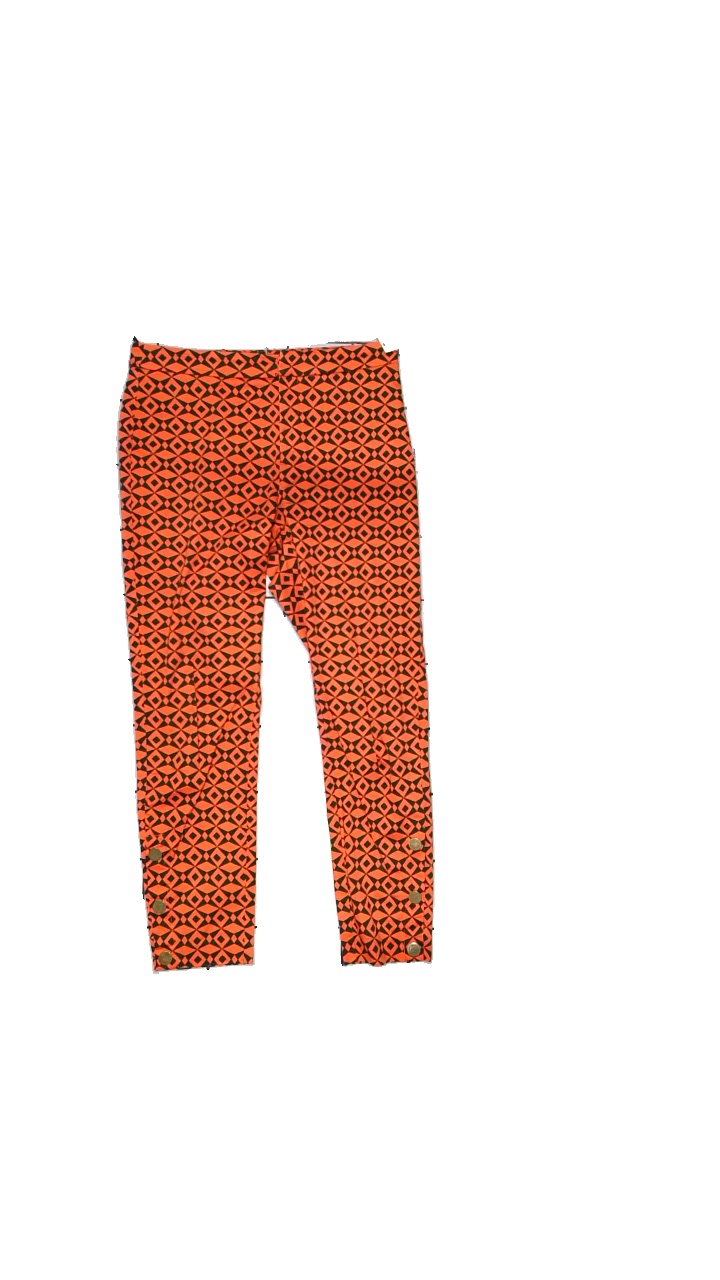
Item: Trousers (Ladies)
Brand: Lindex
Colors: Multicolor, Orange, Green
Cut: Regular
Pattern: Geometric print
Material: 98% cotton, 2% elastane
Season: All
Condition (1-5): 4
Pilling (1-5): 3
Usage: Reuse
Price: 50-100